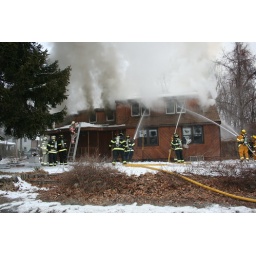
handlines in service after command ordered the house evacuated due to the roof starting to collaspe